Hoodoo (spirituality)

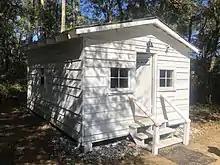
Coffin Point Praise House

A spirit that torments the living is known as a Boo Hag. Spirits are conjured to cure or kill people, and to predict the future. Spirits can also help people find things. One slave narrative from South Carolina mentioned a pastor who spoke to spirits to help him find some hidden money. This record from a slave narrative revealed how Hoodoo and the Black church were intertwined. Another slave narrative from Indiana mentioned a location that the African American population refused to enter because "it was haunted by the spirits of Black people who were beaten to death." This location was so feared by the Black people in the area that they placed a fence around it. Wearing a silver dime around the ankle or neck can protect someone from evil spirits and conjure. Another method to protect from evil spirits was to carry a small bag filled with salt and charcoal. In Indiana, African Americans sprinkled chamber lye on the front and back steps to prevent evil spirits from entering the home. Curses can come from malevolent spirits not conjured by a conjurer, and evil spirits are more active at night. Another spirit feared in Gullah culture is the "plat eye." The plat eye is a one-eyed ghost that can morph into various forms. It is conjured when a person buries the head of a murdered man inside a hole with treasure.